65daysofstatic

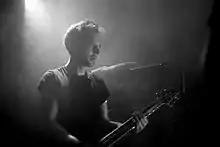
Paul Wolinski in 2009

Much of their early work consists of remixes and mash-ups of mainstream pop artists such as Christina Milian, Natasha Bedingfield and Justin Timberlake. These releases would come to be titled "Unreleased/Unreleasable". One such mash-up, "White Noise Christmas" (for which a video later appeared on their DVD ""), featured on the first Boomselection compilation CD. Some of these were unofficially released on "Unreleased/Unreleasable " and "Volume 2" in 2003 and 2005 respectively. The band also wrote their own music, releasing their first EP, "Stumble.Stop.Repeat", in December 2003 on their own label, Dustpunk Records. There has been much online debate as to the exact number of copies printed but it has been estimated to be as low as 200. In 2019, the album was released digitally as part of a monthly supporter subscription, to promote the release of replicr, 2019.